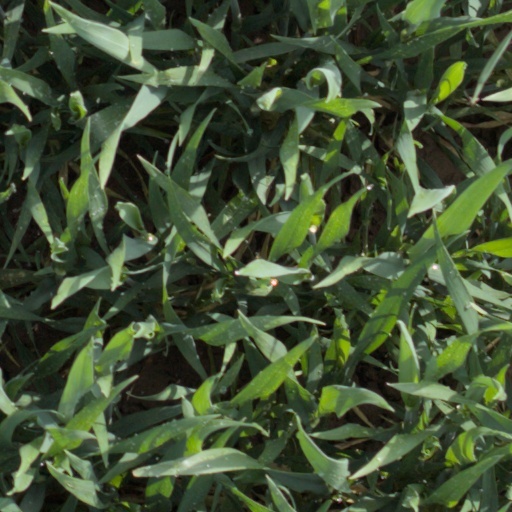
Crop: wheat